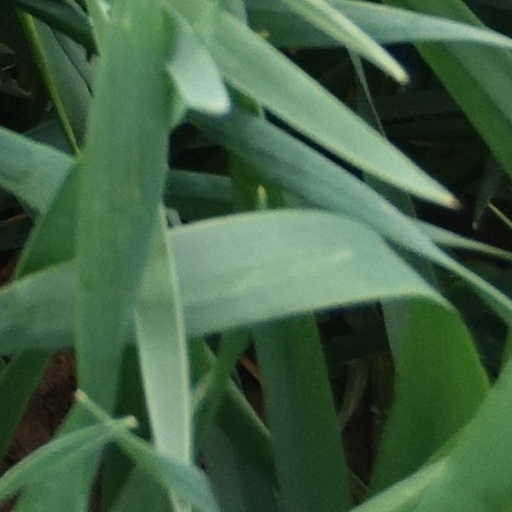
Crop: wheat